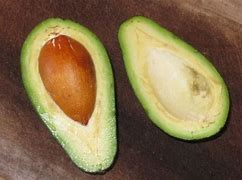
Label: Avocado